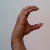
The image shows a hand gesture representing the letter 'C' in Indian Sign Language.